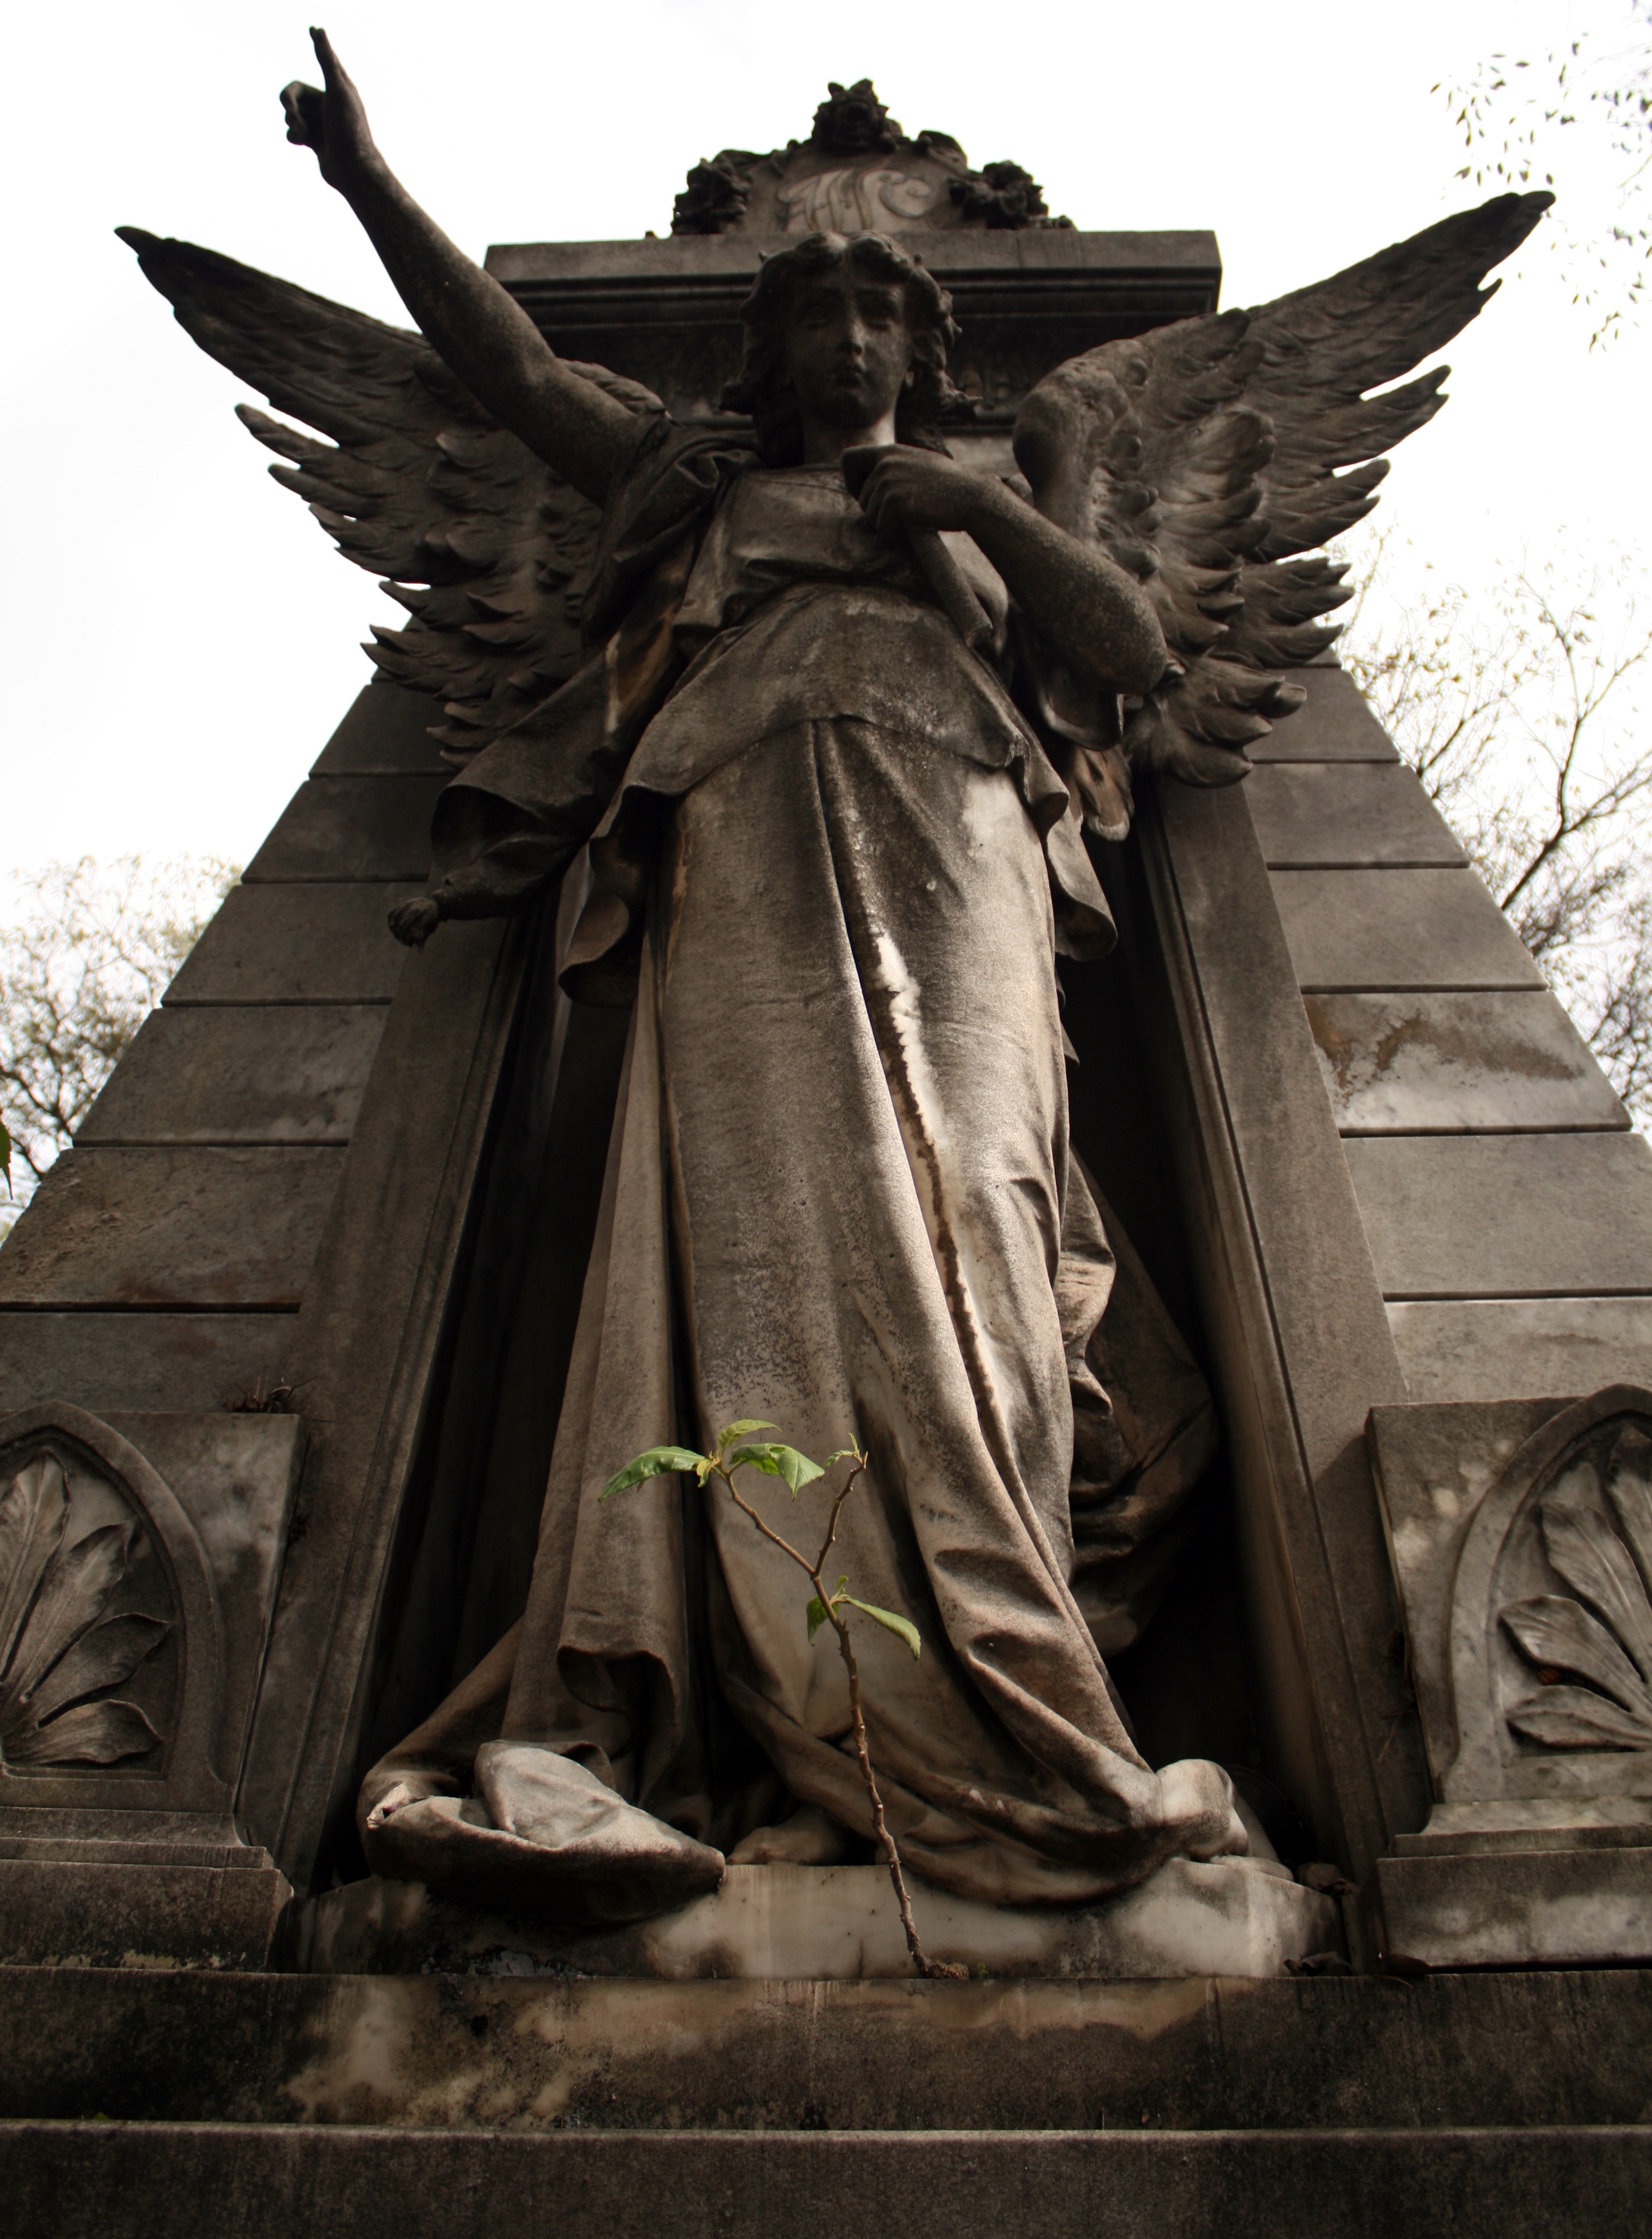
architecture, monument, statue, cemetery, monochrome, gothic, sculpture, art, temple, sculptures, carving, graves, middle ages, tombs, mausoleum, funeral, ancient history, tomb art